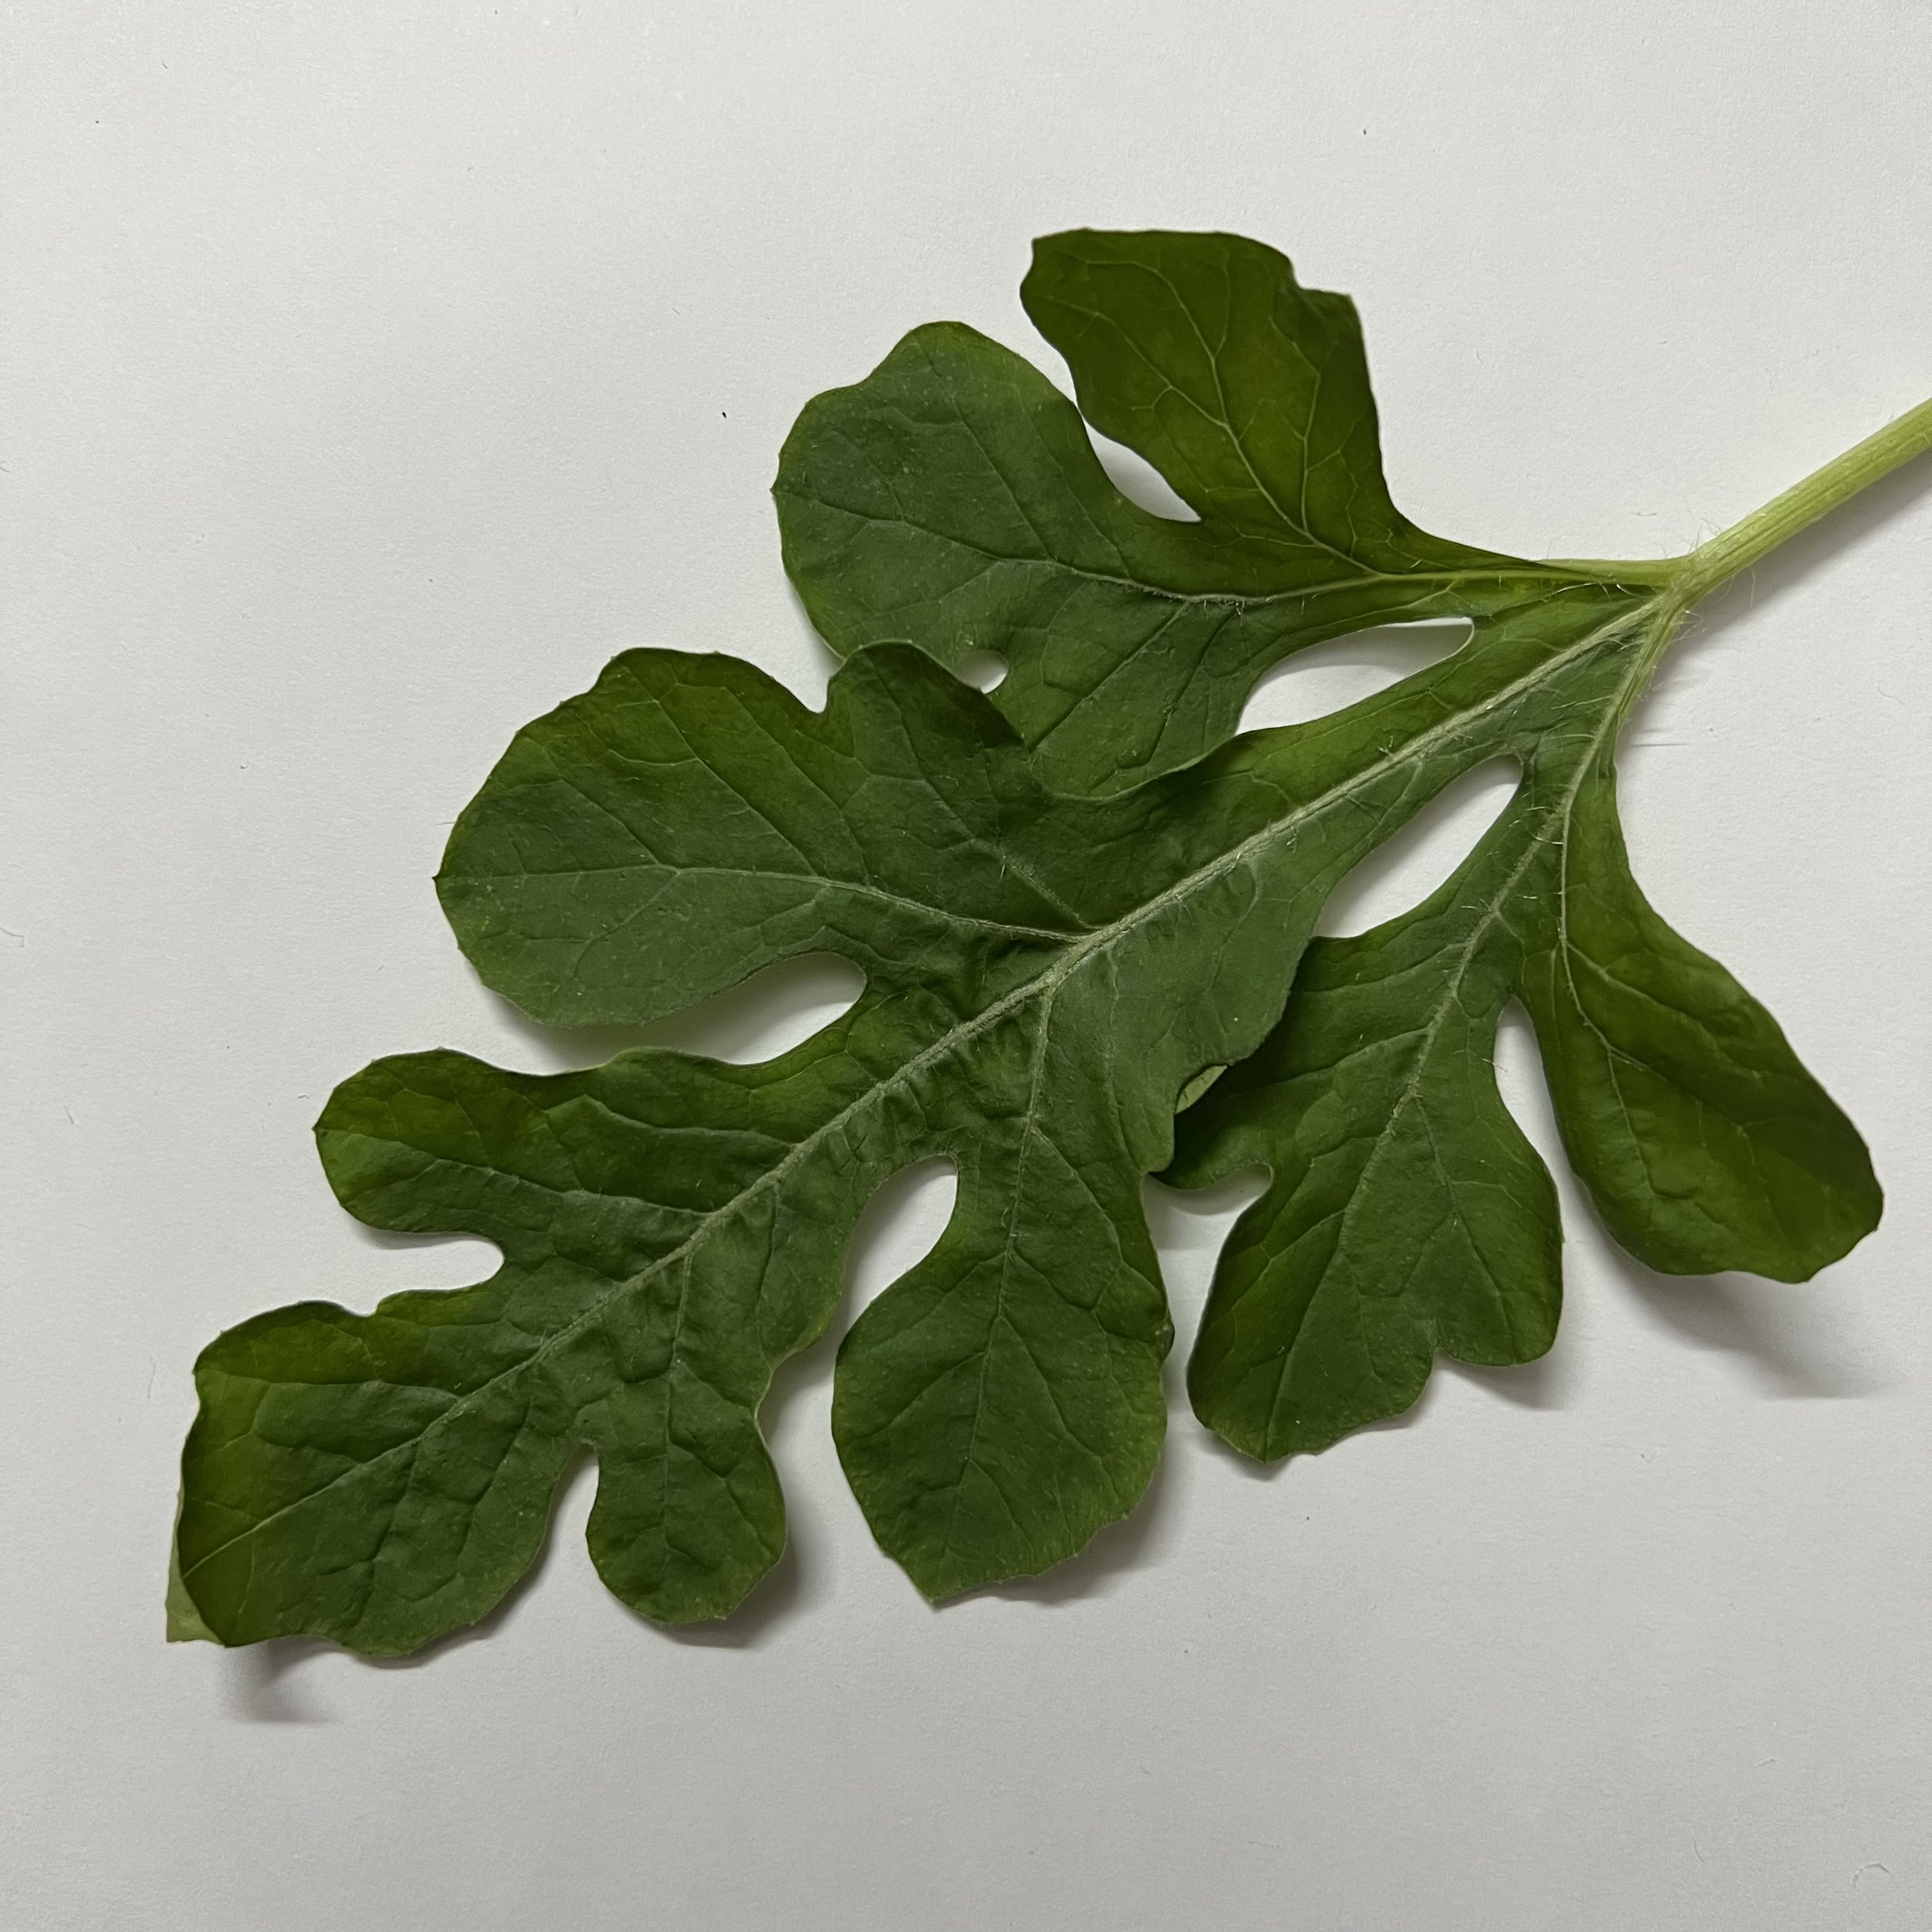
Label: Healthy